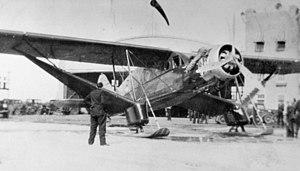
Les Bellanca Aircruiser et Airbus sont des avions monomoteurs à aile haute, produits par la Bellanca Aircraft Corporation dans les années 1930, servants au transport de passagers et de fret. Ils étaient disponibles avec des roues, des flotteurs ou bien des skis. Ils étaient désignés C-27 par l'USAAC comme avion de transport militaire. Ils sont propulsés par un moteur Wright Cyclone ou bien Pratt & Whitney Hornet.